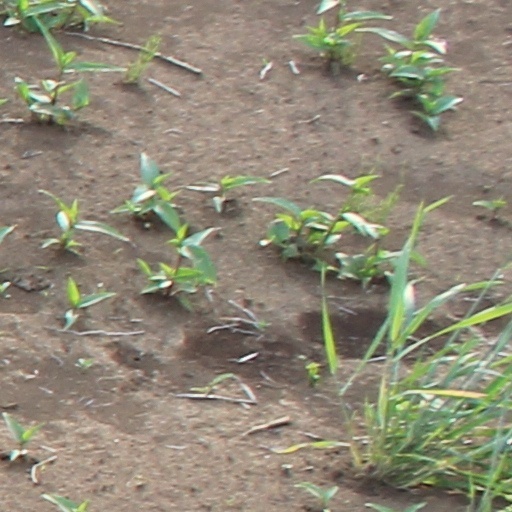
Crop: wheat